Joel Grey

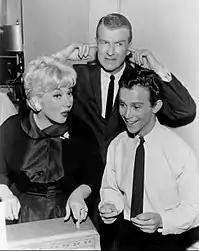
Grey with Ann Sothern and Don Porter on "The Ann Sothern Show", 1960

Grey gained his breakthrough performance originating the role of the Master of ceremonies in the Broadway musical "Cabaret" by John Kander and Fred Ebb in 1966. He received raves for his role as the malevolent and sinister emcee of the Kit Kat Club. He won the Tony Award for Best Featured Actor in a Musical at the 21st Tony Awards.